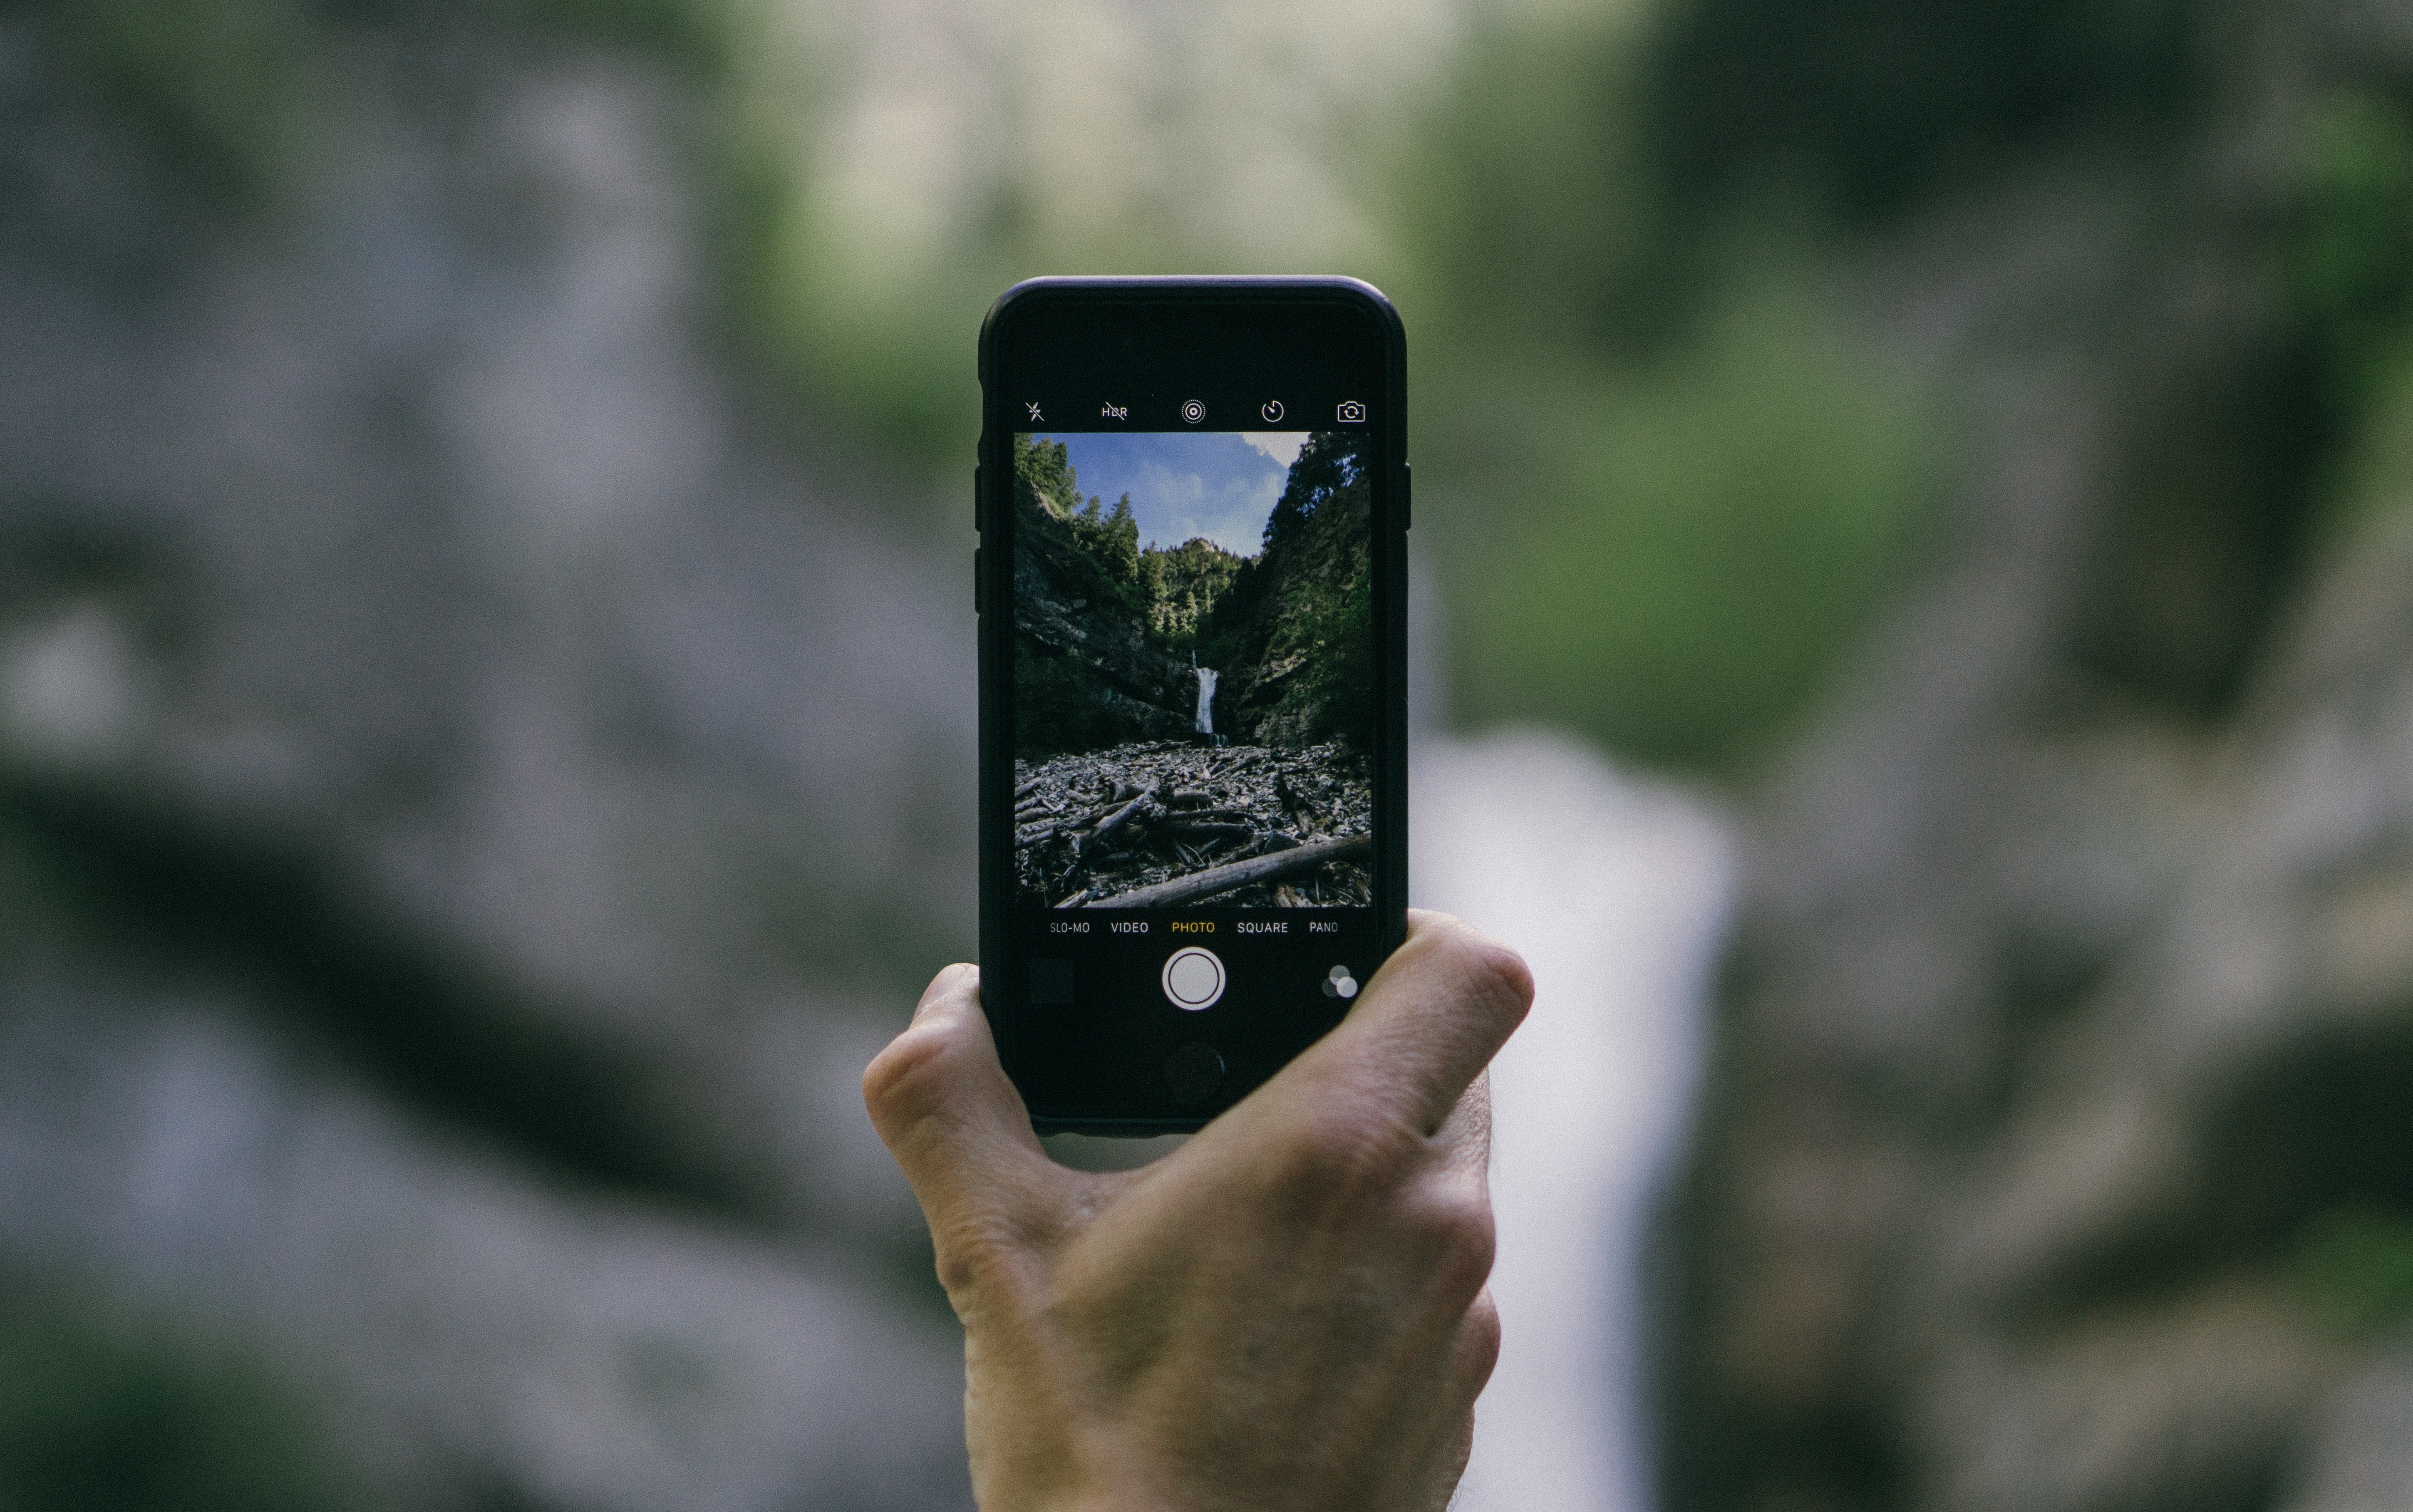
smartphone, hand, nature, grass, waterfall, technology, photography, green, phone, black, mobile phone, photograph